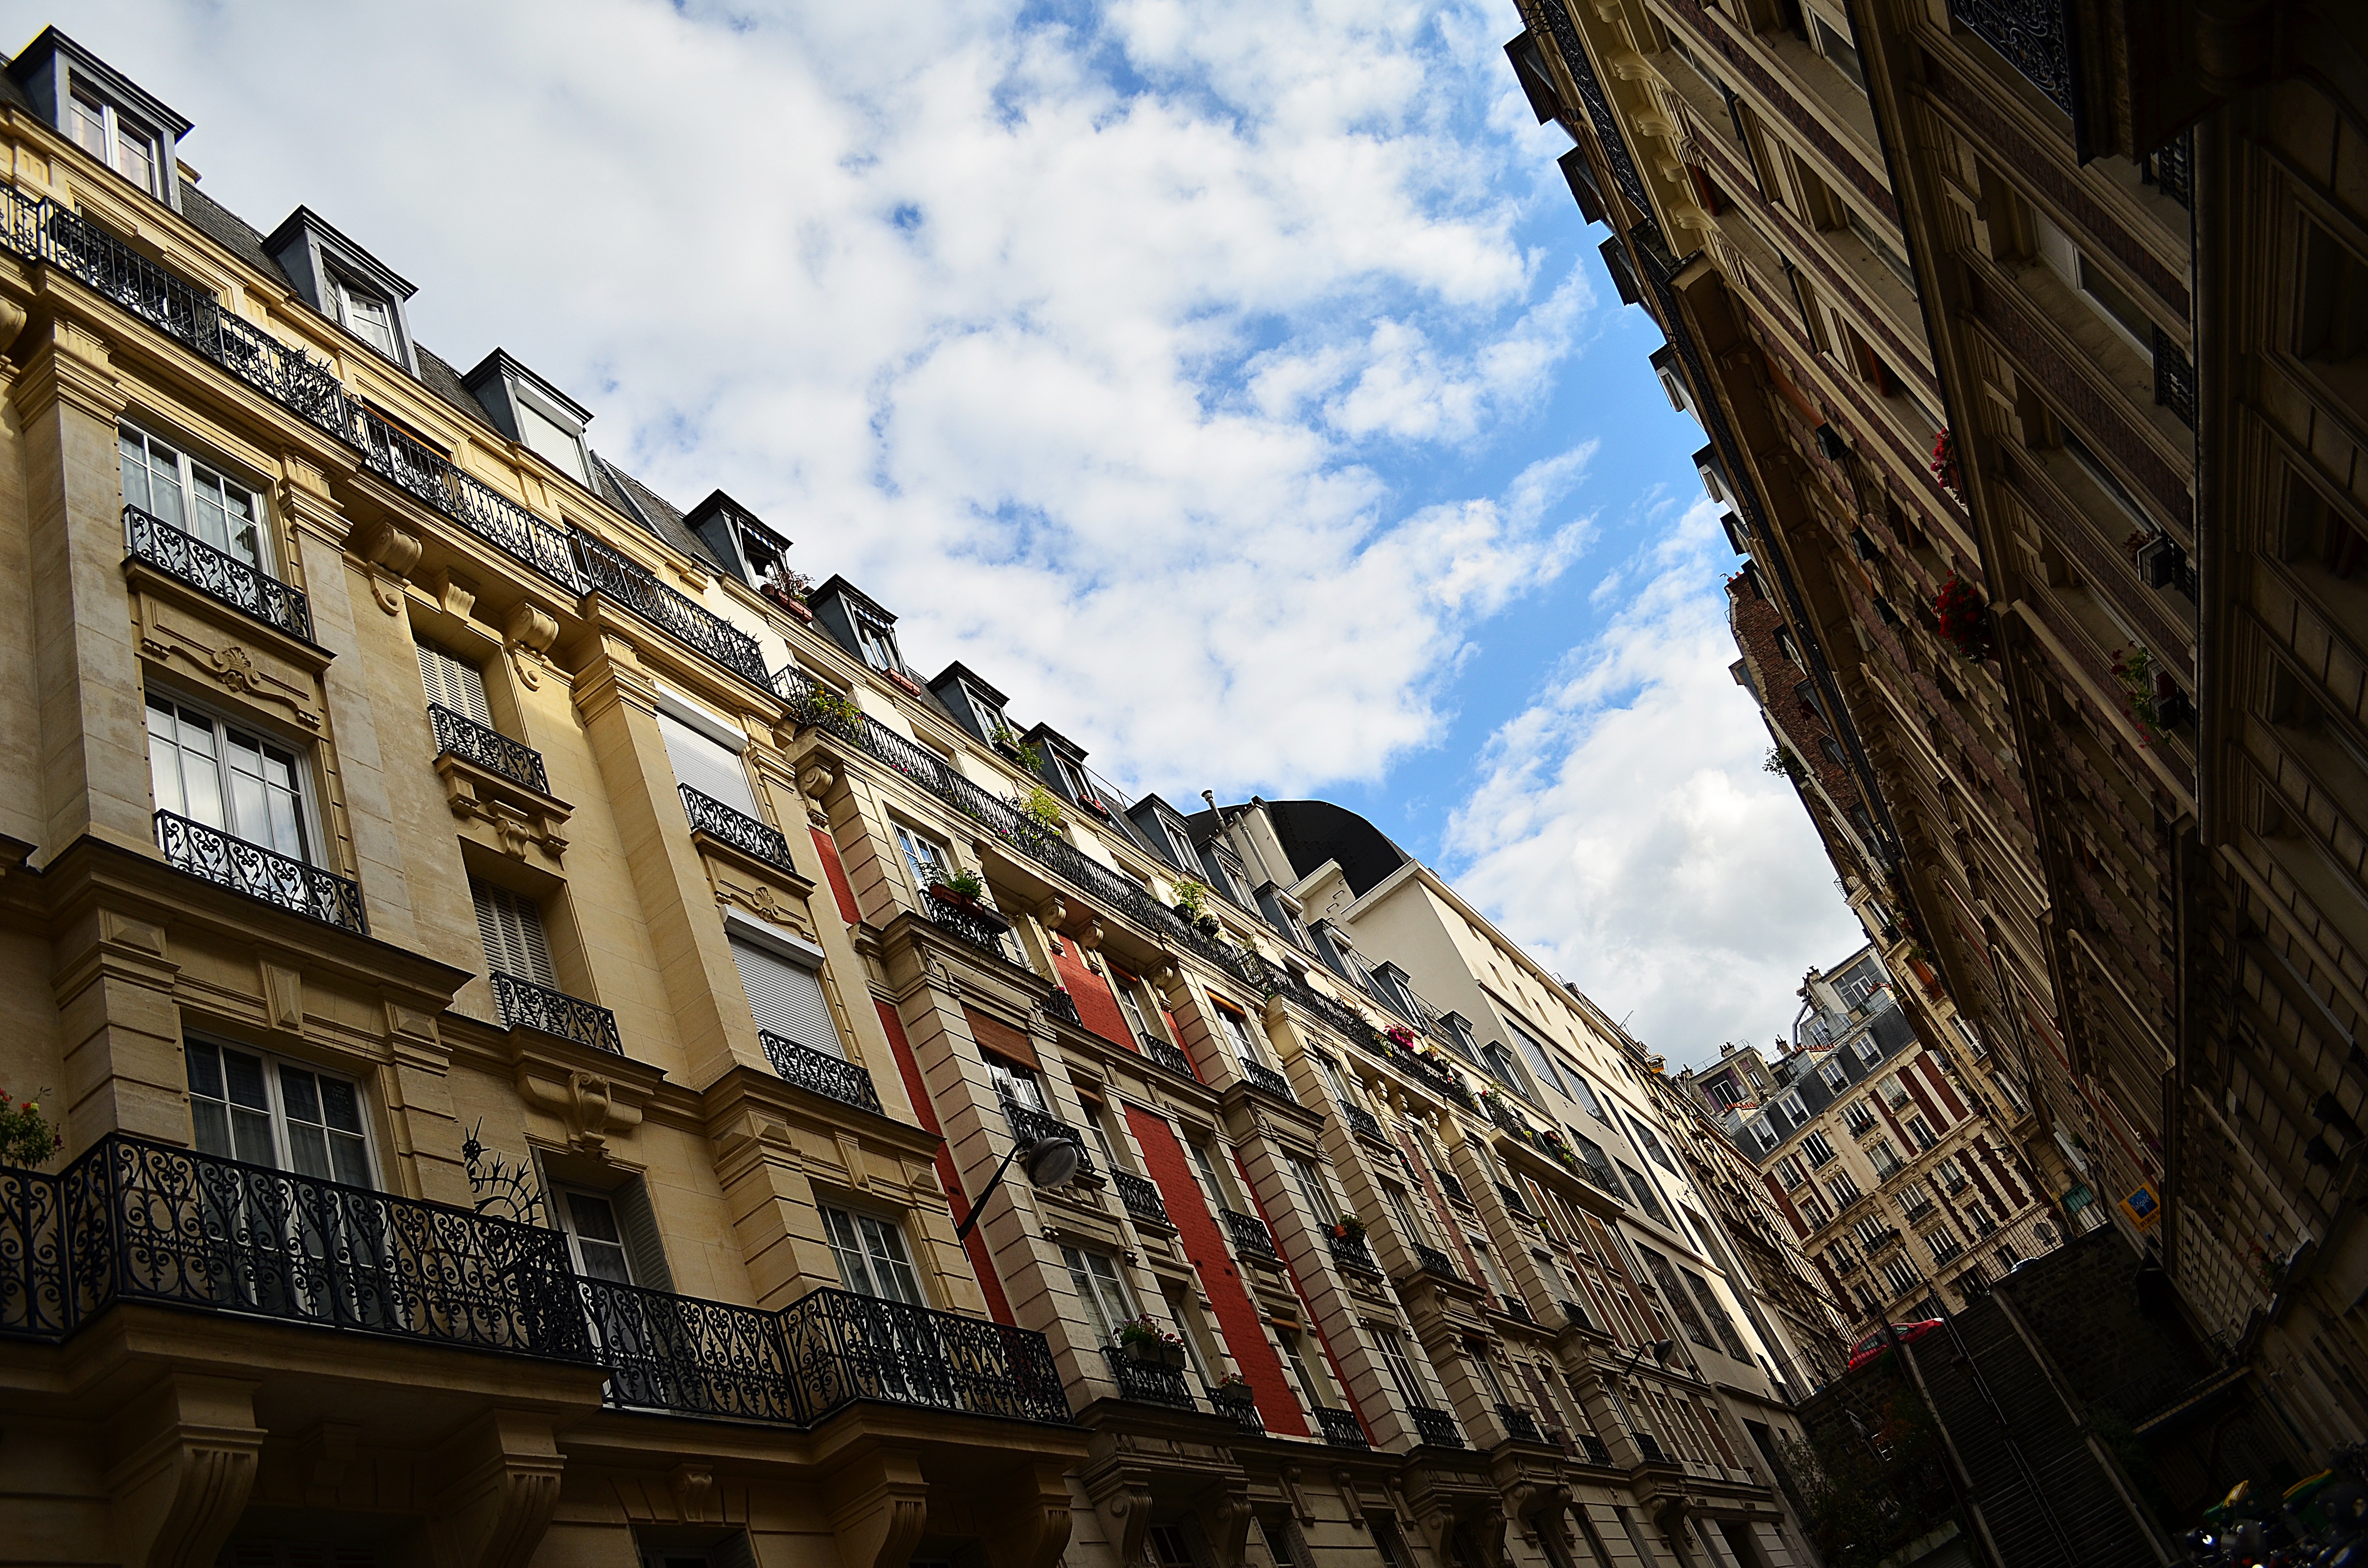
outdoor, architecture, road, street, sidewalk, town, building, city, paris, skyscraper, cityscape, downtown, summer, travel, france, europe, landmark, facade, tourism, french, montmartre, basilica, coeur, metropolis, neighbourhood, urban area, human settlement